Tau gallicum

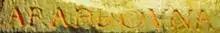
The name ARAꟇꟇOVNA on a Gallic tomb.

Tau gallicum, or D with short stroke overlay in Unicode, (majuscule: Ꟈ, minuscule: ꟈ) is a letter that was used to write the Gaulish language. It is a D with the horizontal bar from the Greek letter Θ. It likely represented a or sound, like the ts in cats or the st in stop.